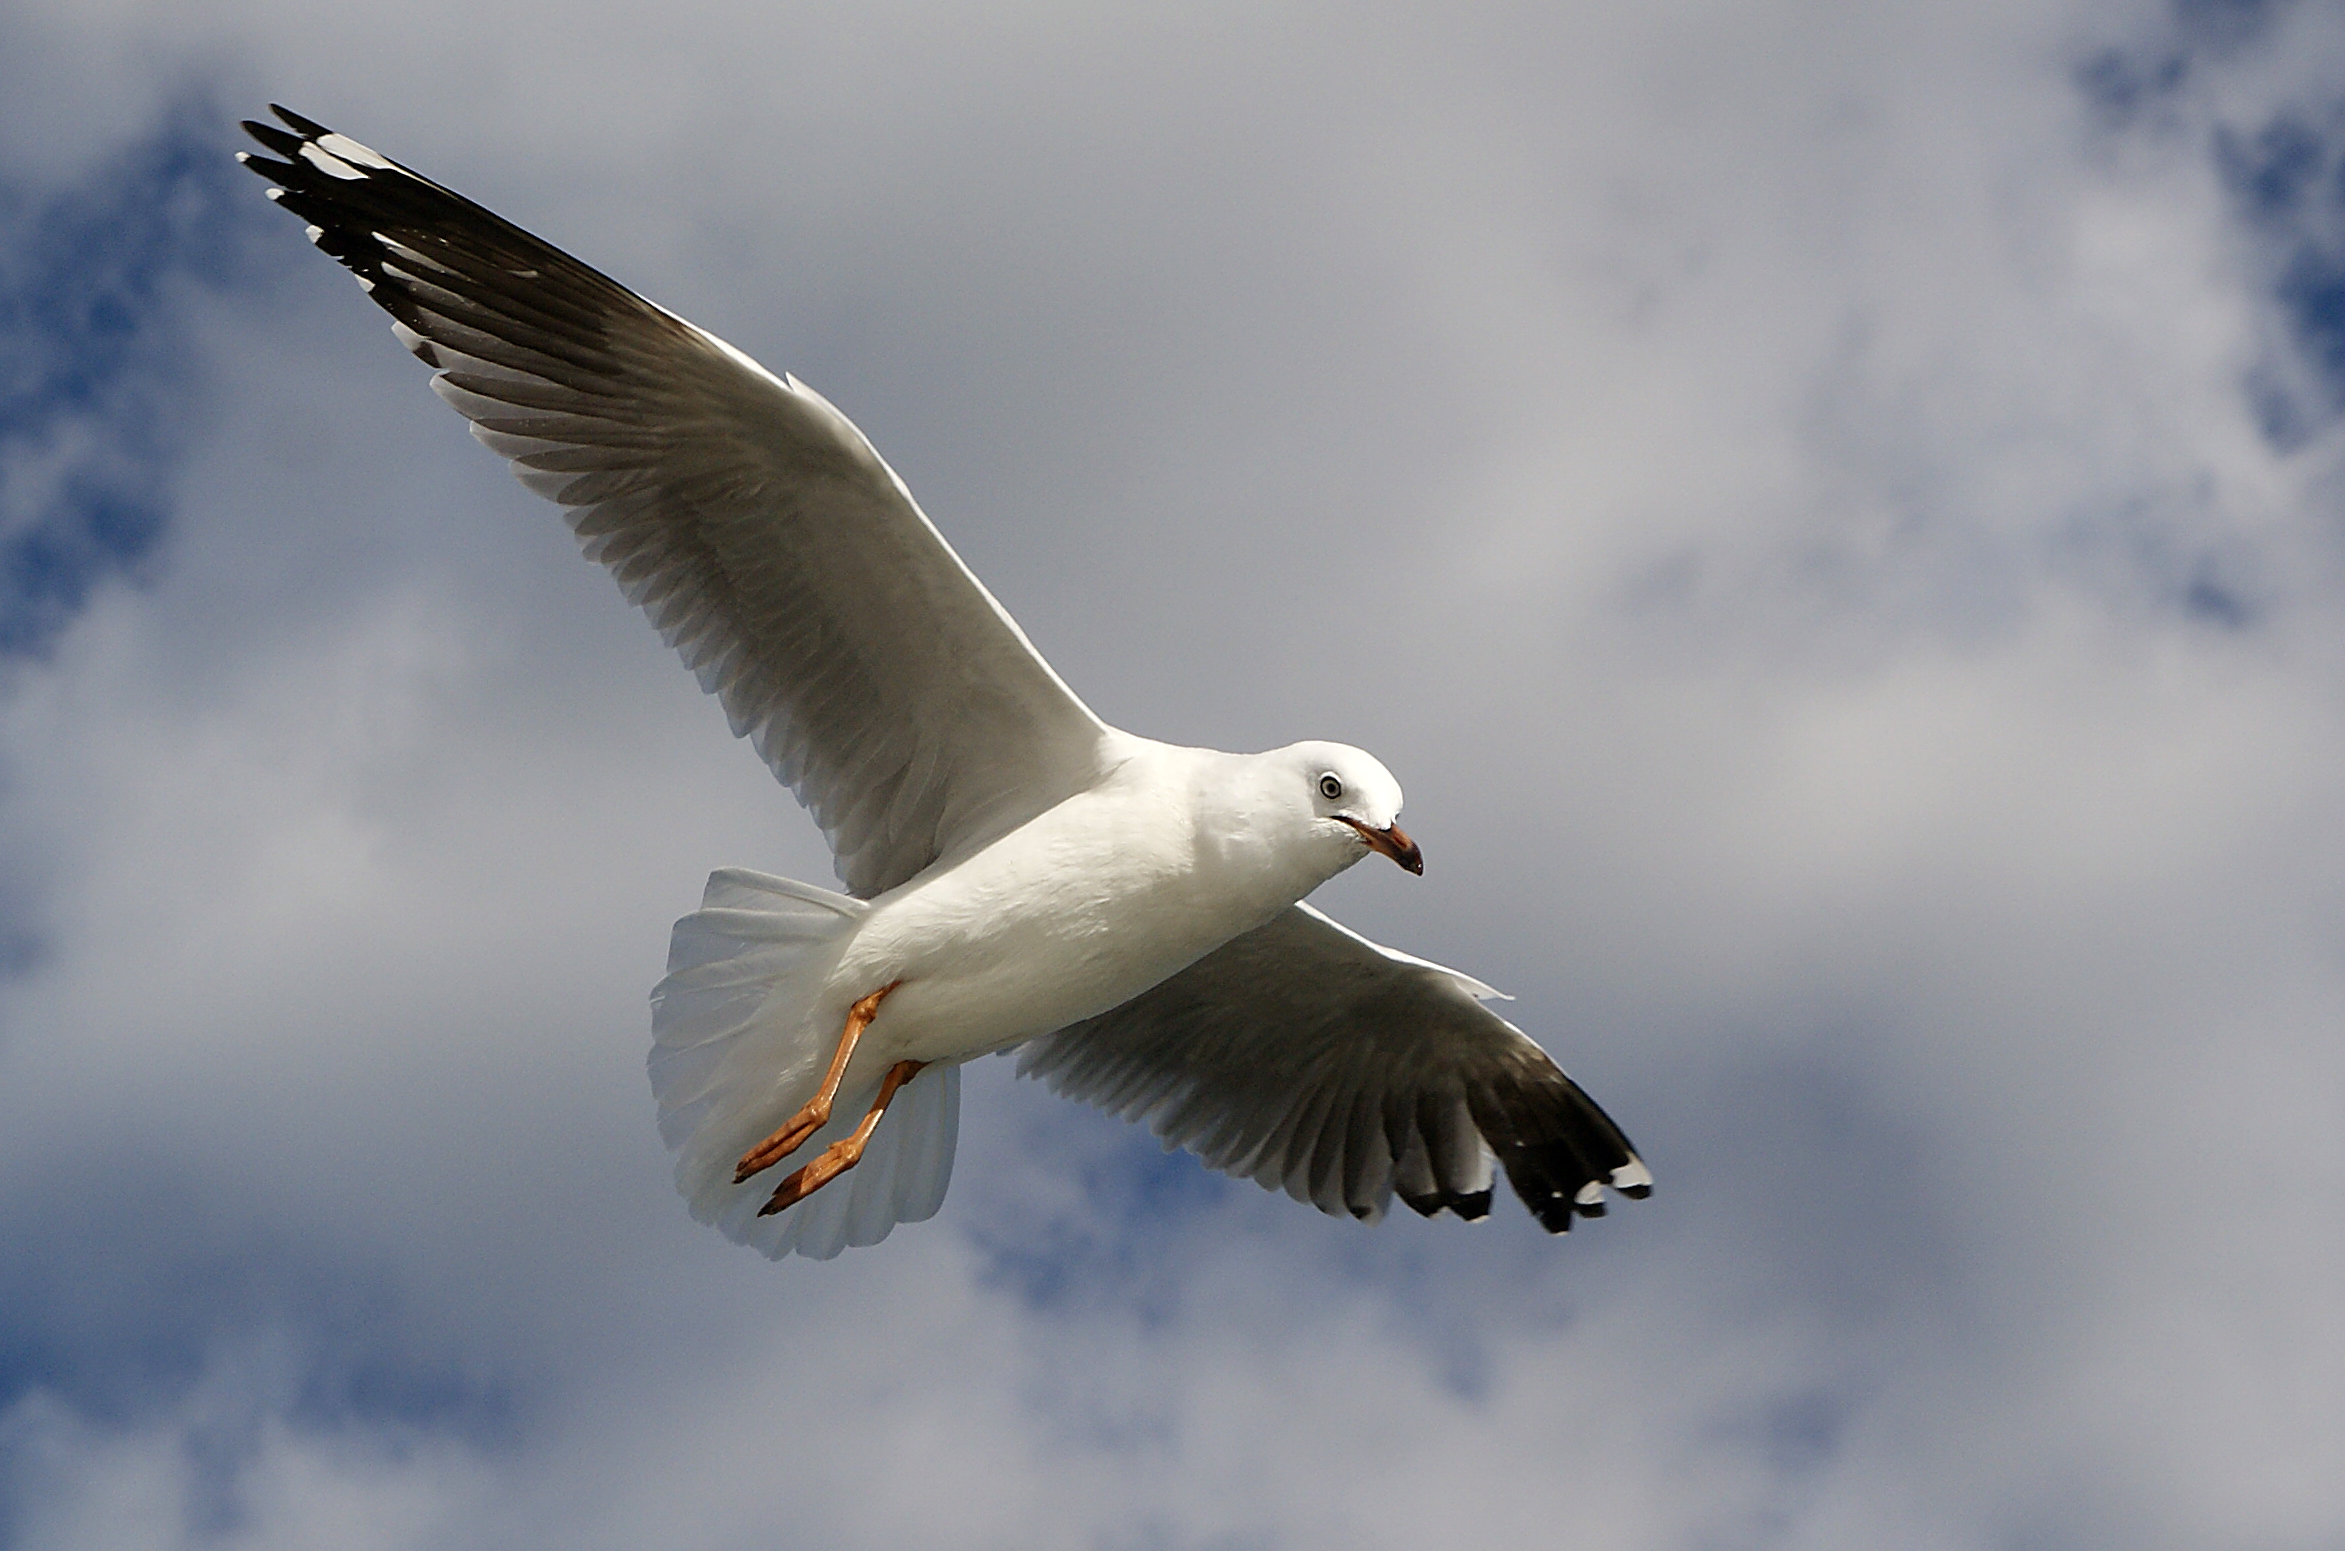
bird, wing, seabird, seagull, gull, beak, flight, fauna, publicdomain, vertebrate, birdflying, silvergull, australianseabird, charadriiformes, european herring gull